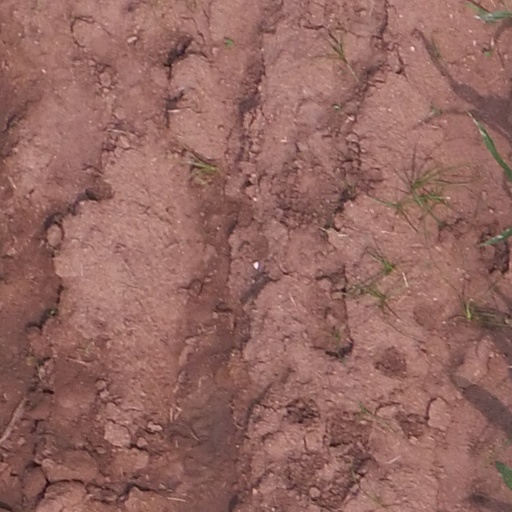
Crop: maize; corn